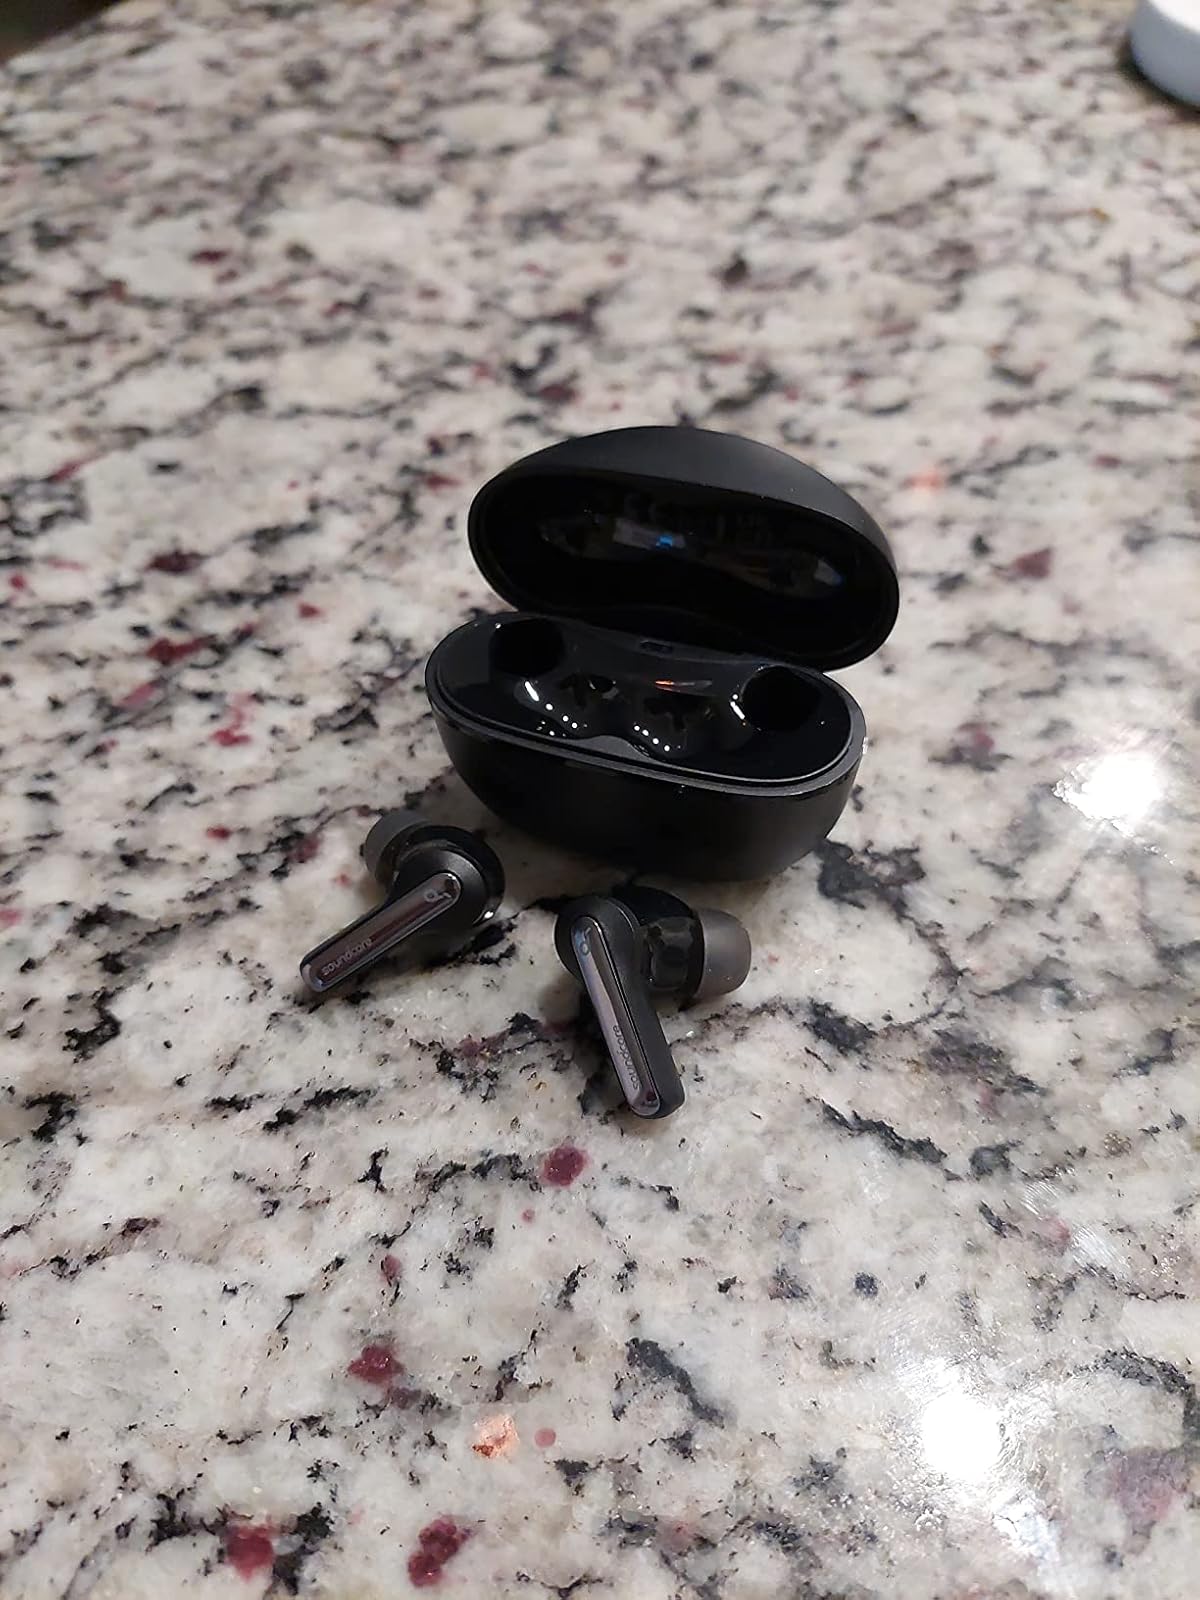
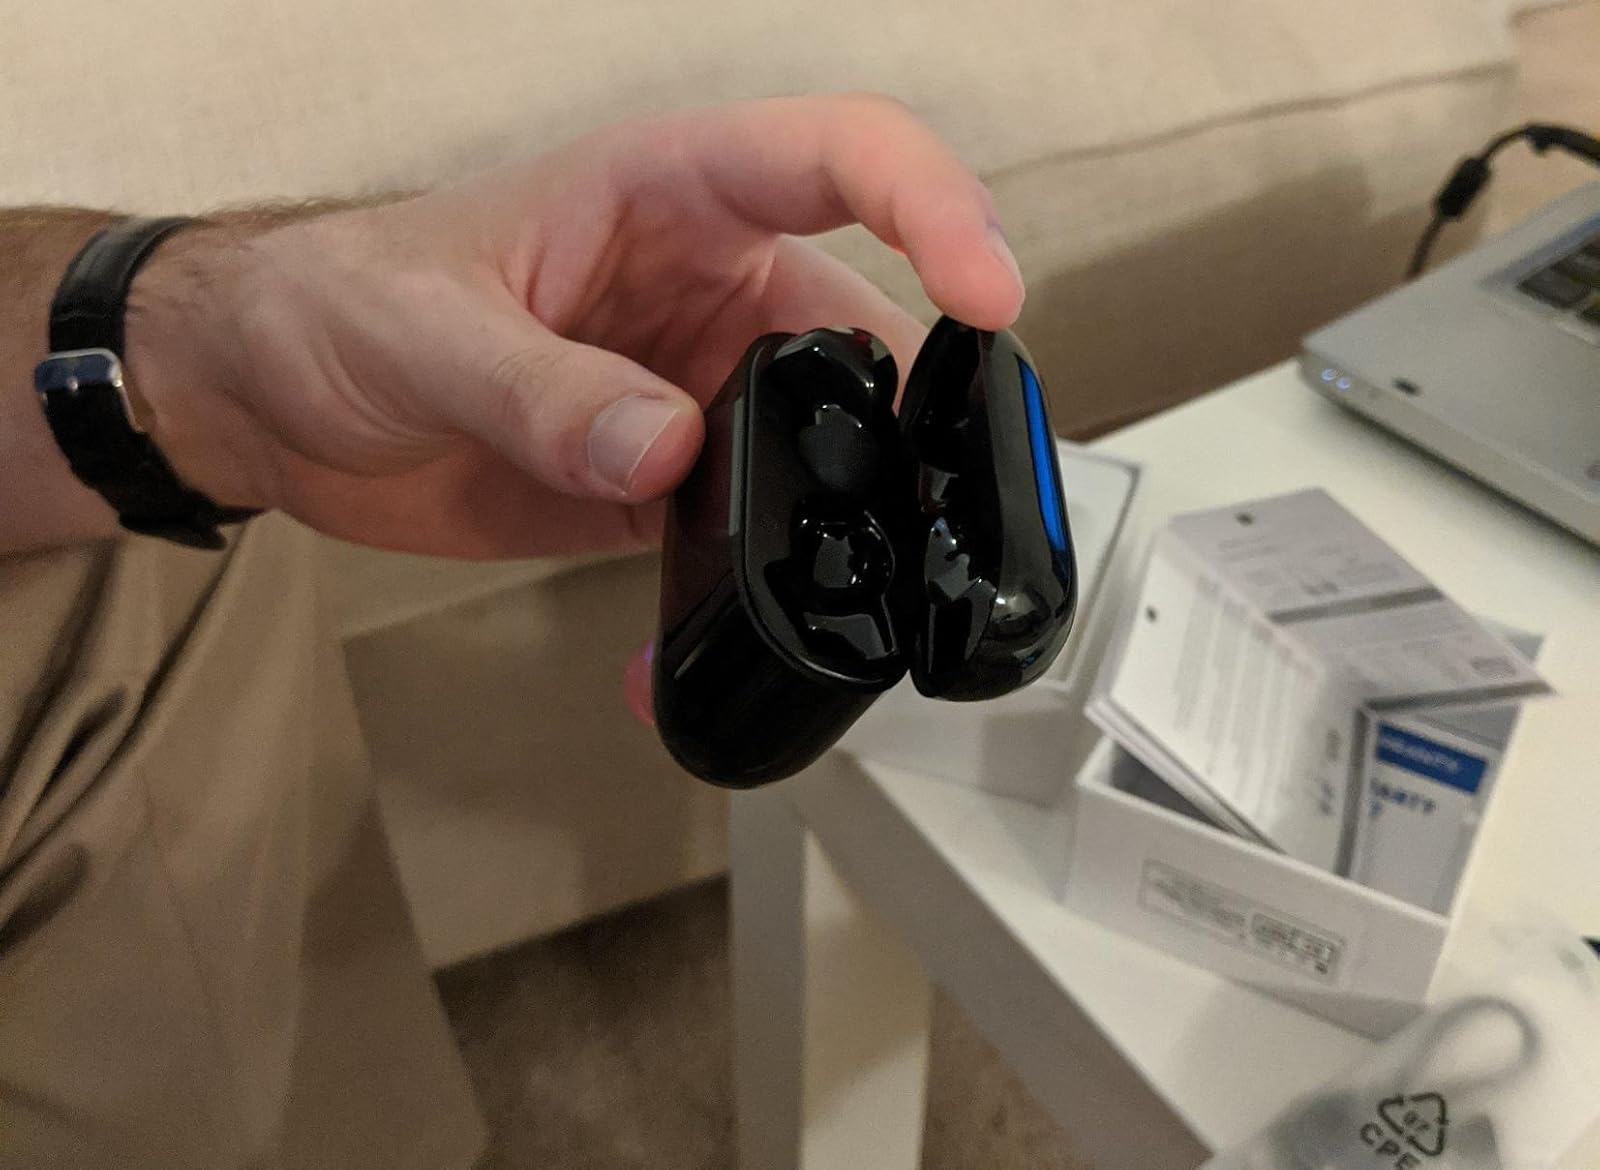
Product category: earbuds
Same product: no